Seán Garland

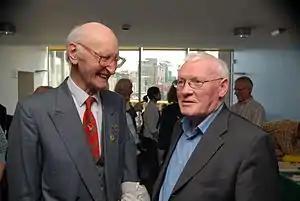
Seán Garland (right) with Tomás MacGiolla, May 2008

On 7 October 2005, Garland was arrested in Belfast by British Special Air Service following an extradition application issued by U.S. authorities. He had been attending the Workers' Party Ardfheis/Annual Conference at the time. The United States authorities alleged that Garland had been involved in the distribution and resale of counterfeited U.S. dollars – so-called "superdollars" or "supernotes" – in 1998 in Belarus, the Czech Republic, Denmark, the UK, the Republic of Ireland, Poland, and Russia. They also alleged that the source of the banknotes was the government of North Korea. Garland was released on bail.